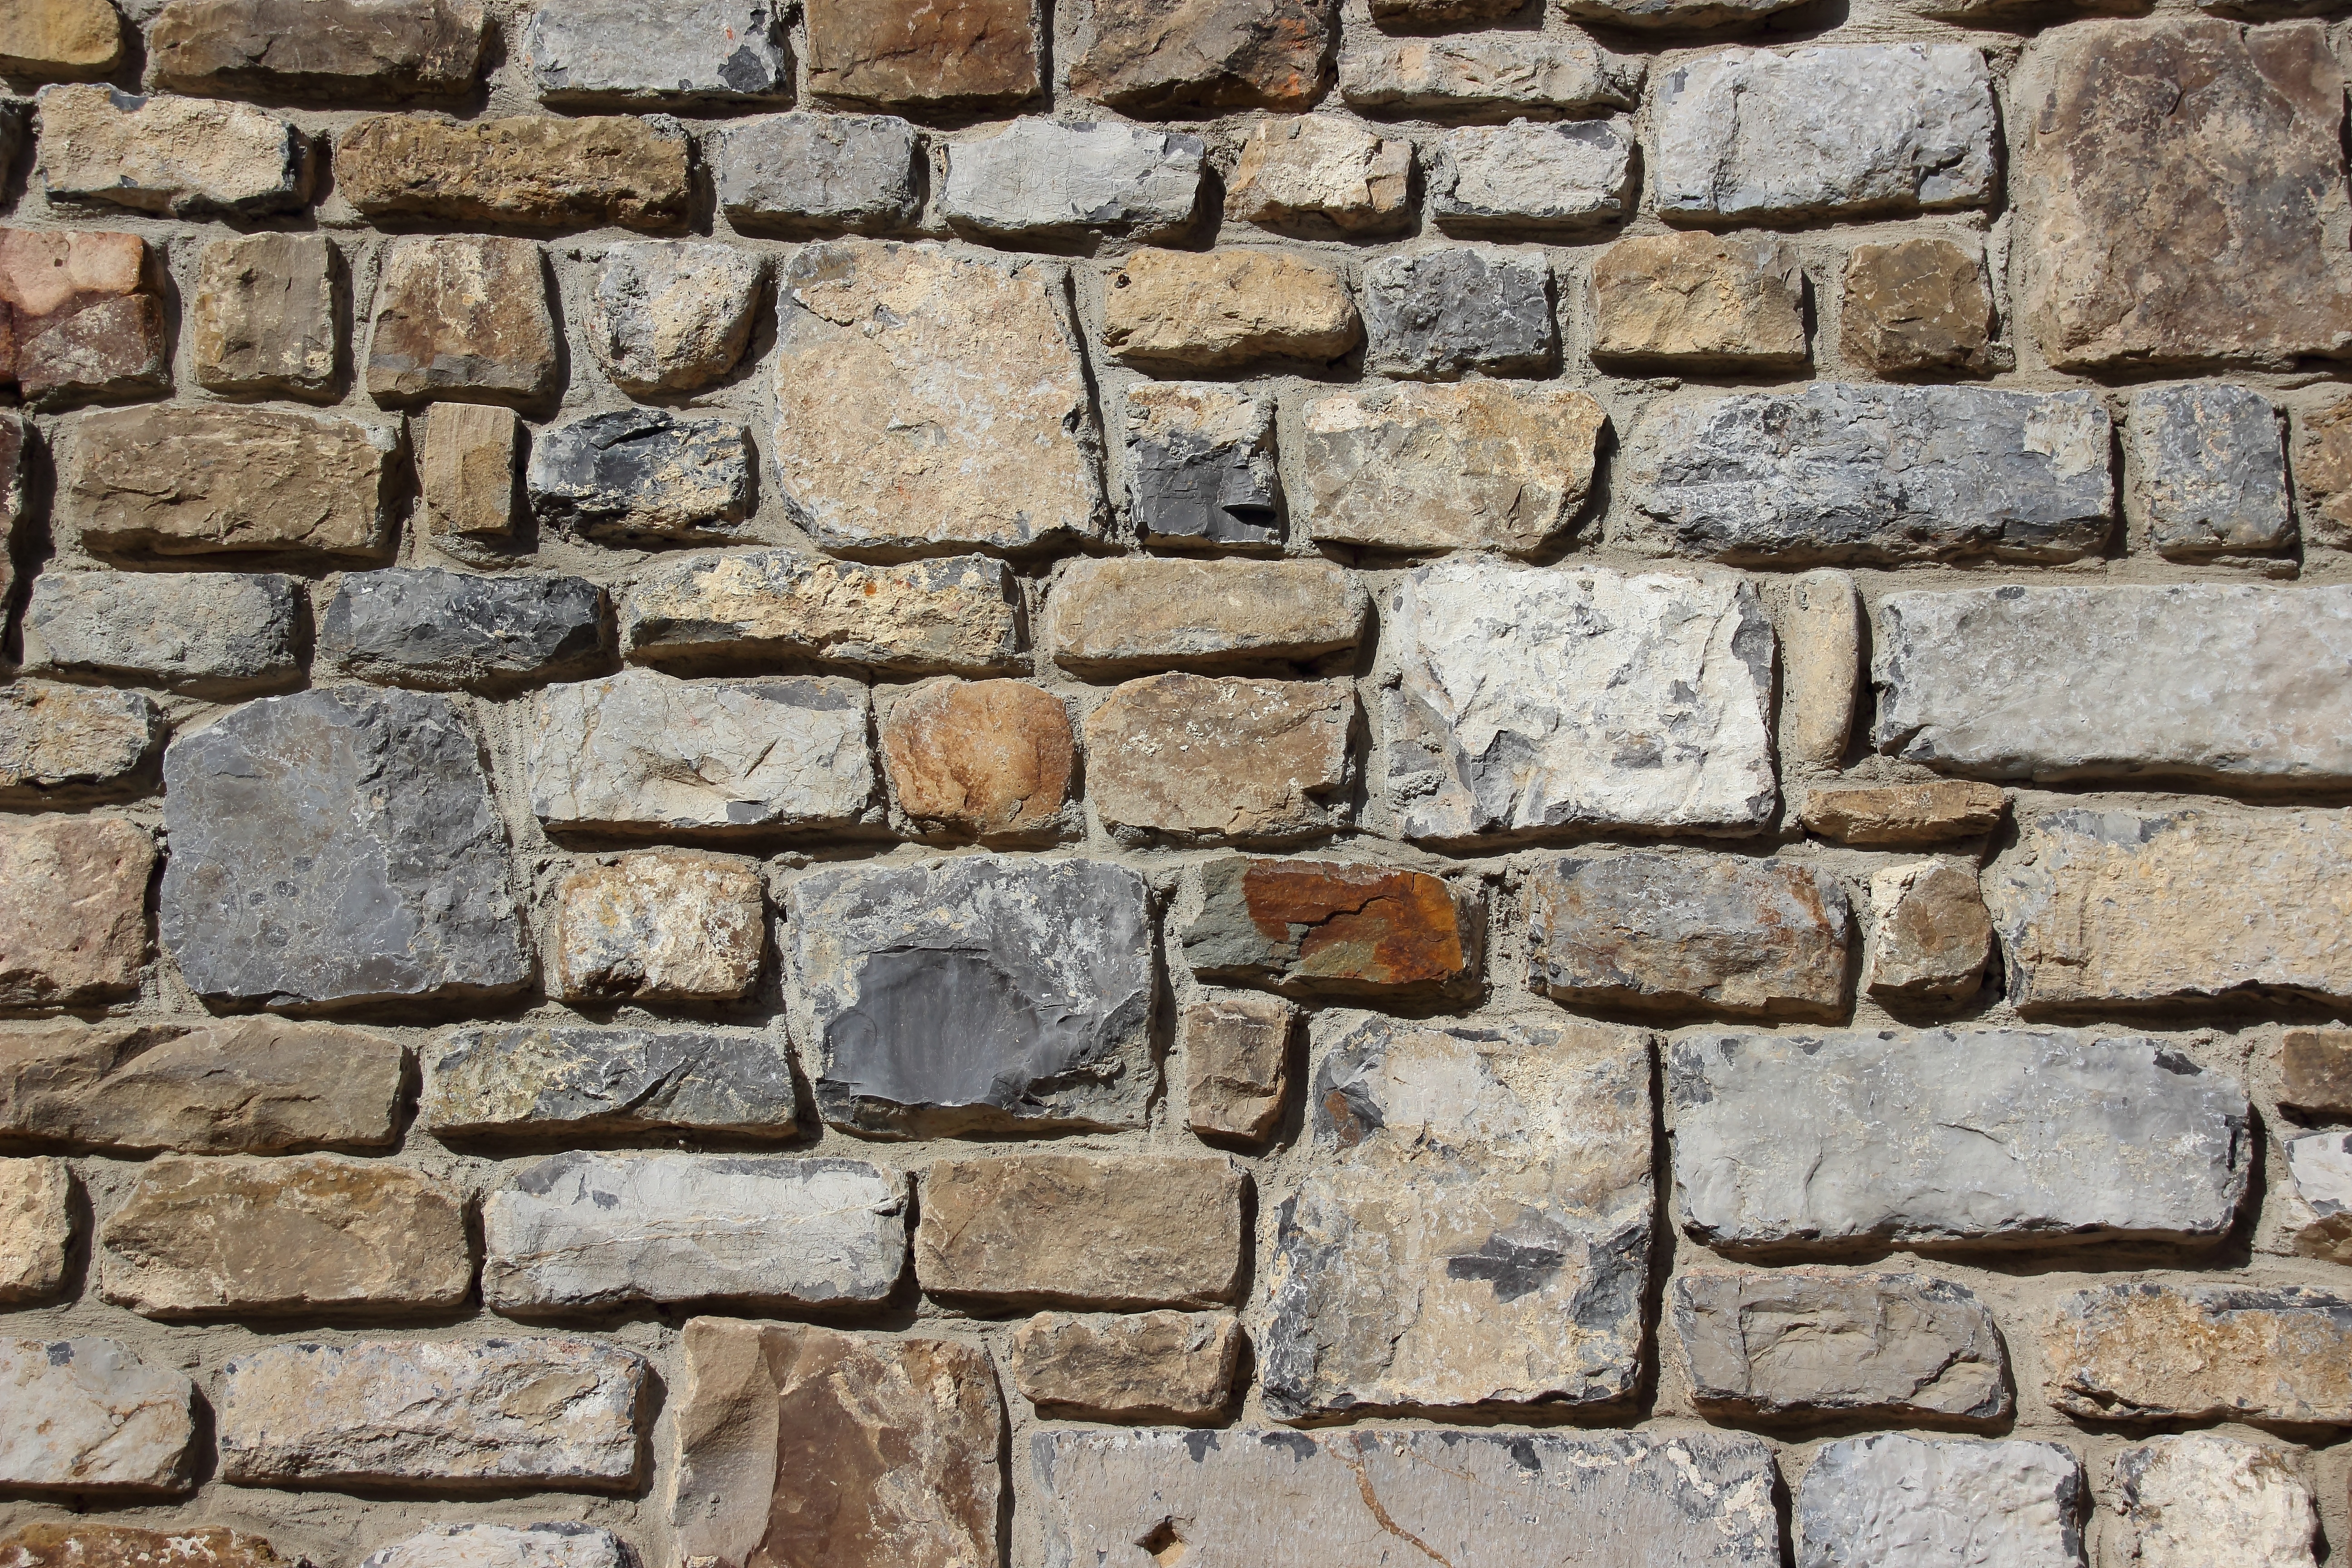
structure, texture, floor, cobblestone, wall, pattern, facade, stone wall, brick, material, stones, background, wallpaper, build, brickwork, masonry, natural stone, flooring, quarry stone, regulation